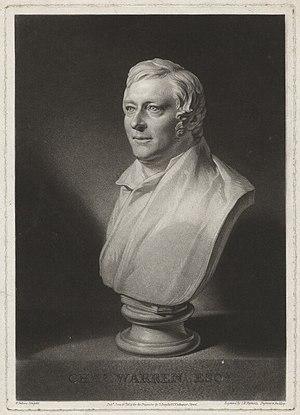
Gravure du portrait en buste sculpté de Charles Turner Warren, par Samuel William Reynolds (manière noire, 1824).
Charles Turner Warren est un graveur britannique.